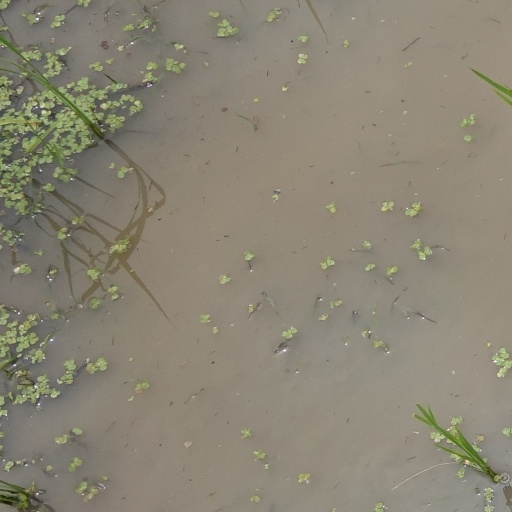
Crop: rice